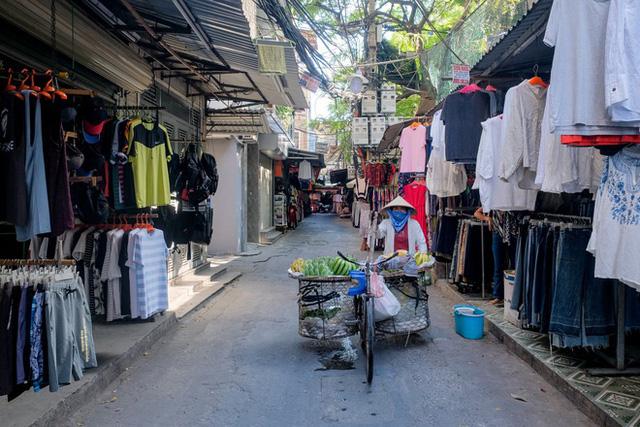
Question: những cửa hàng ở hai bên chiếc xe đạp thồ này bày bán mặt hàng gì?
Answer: những cửa hàng đó bày bán quần áo